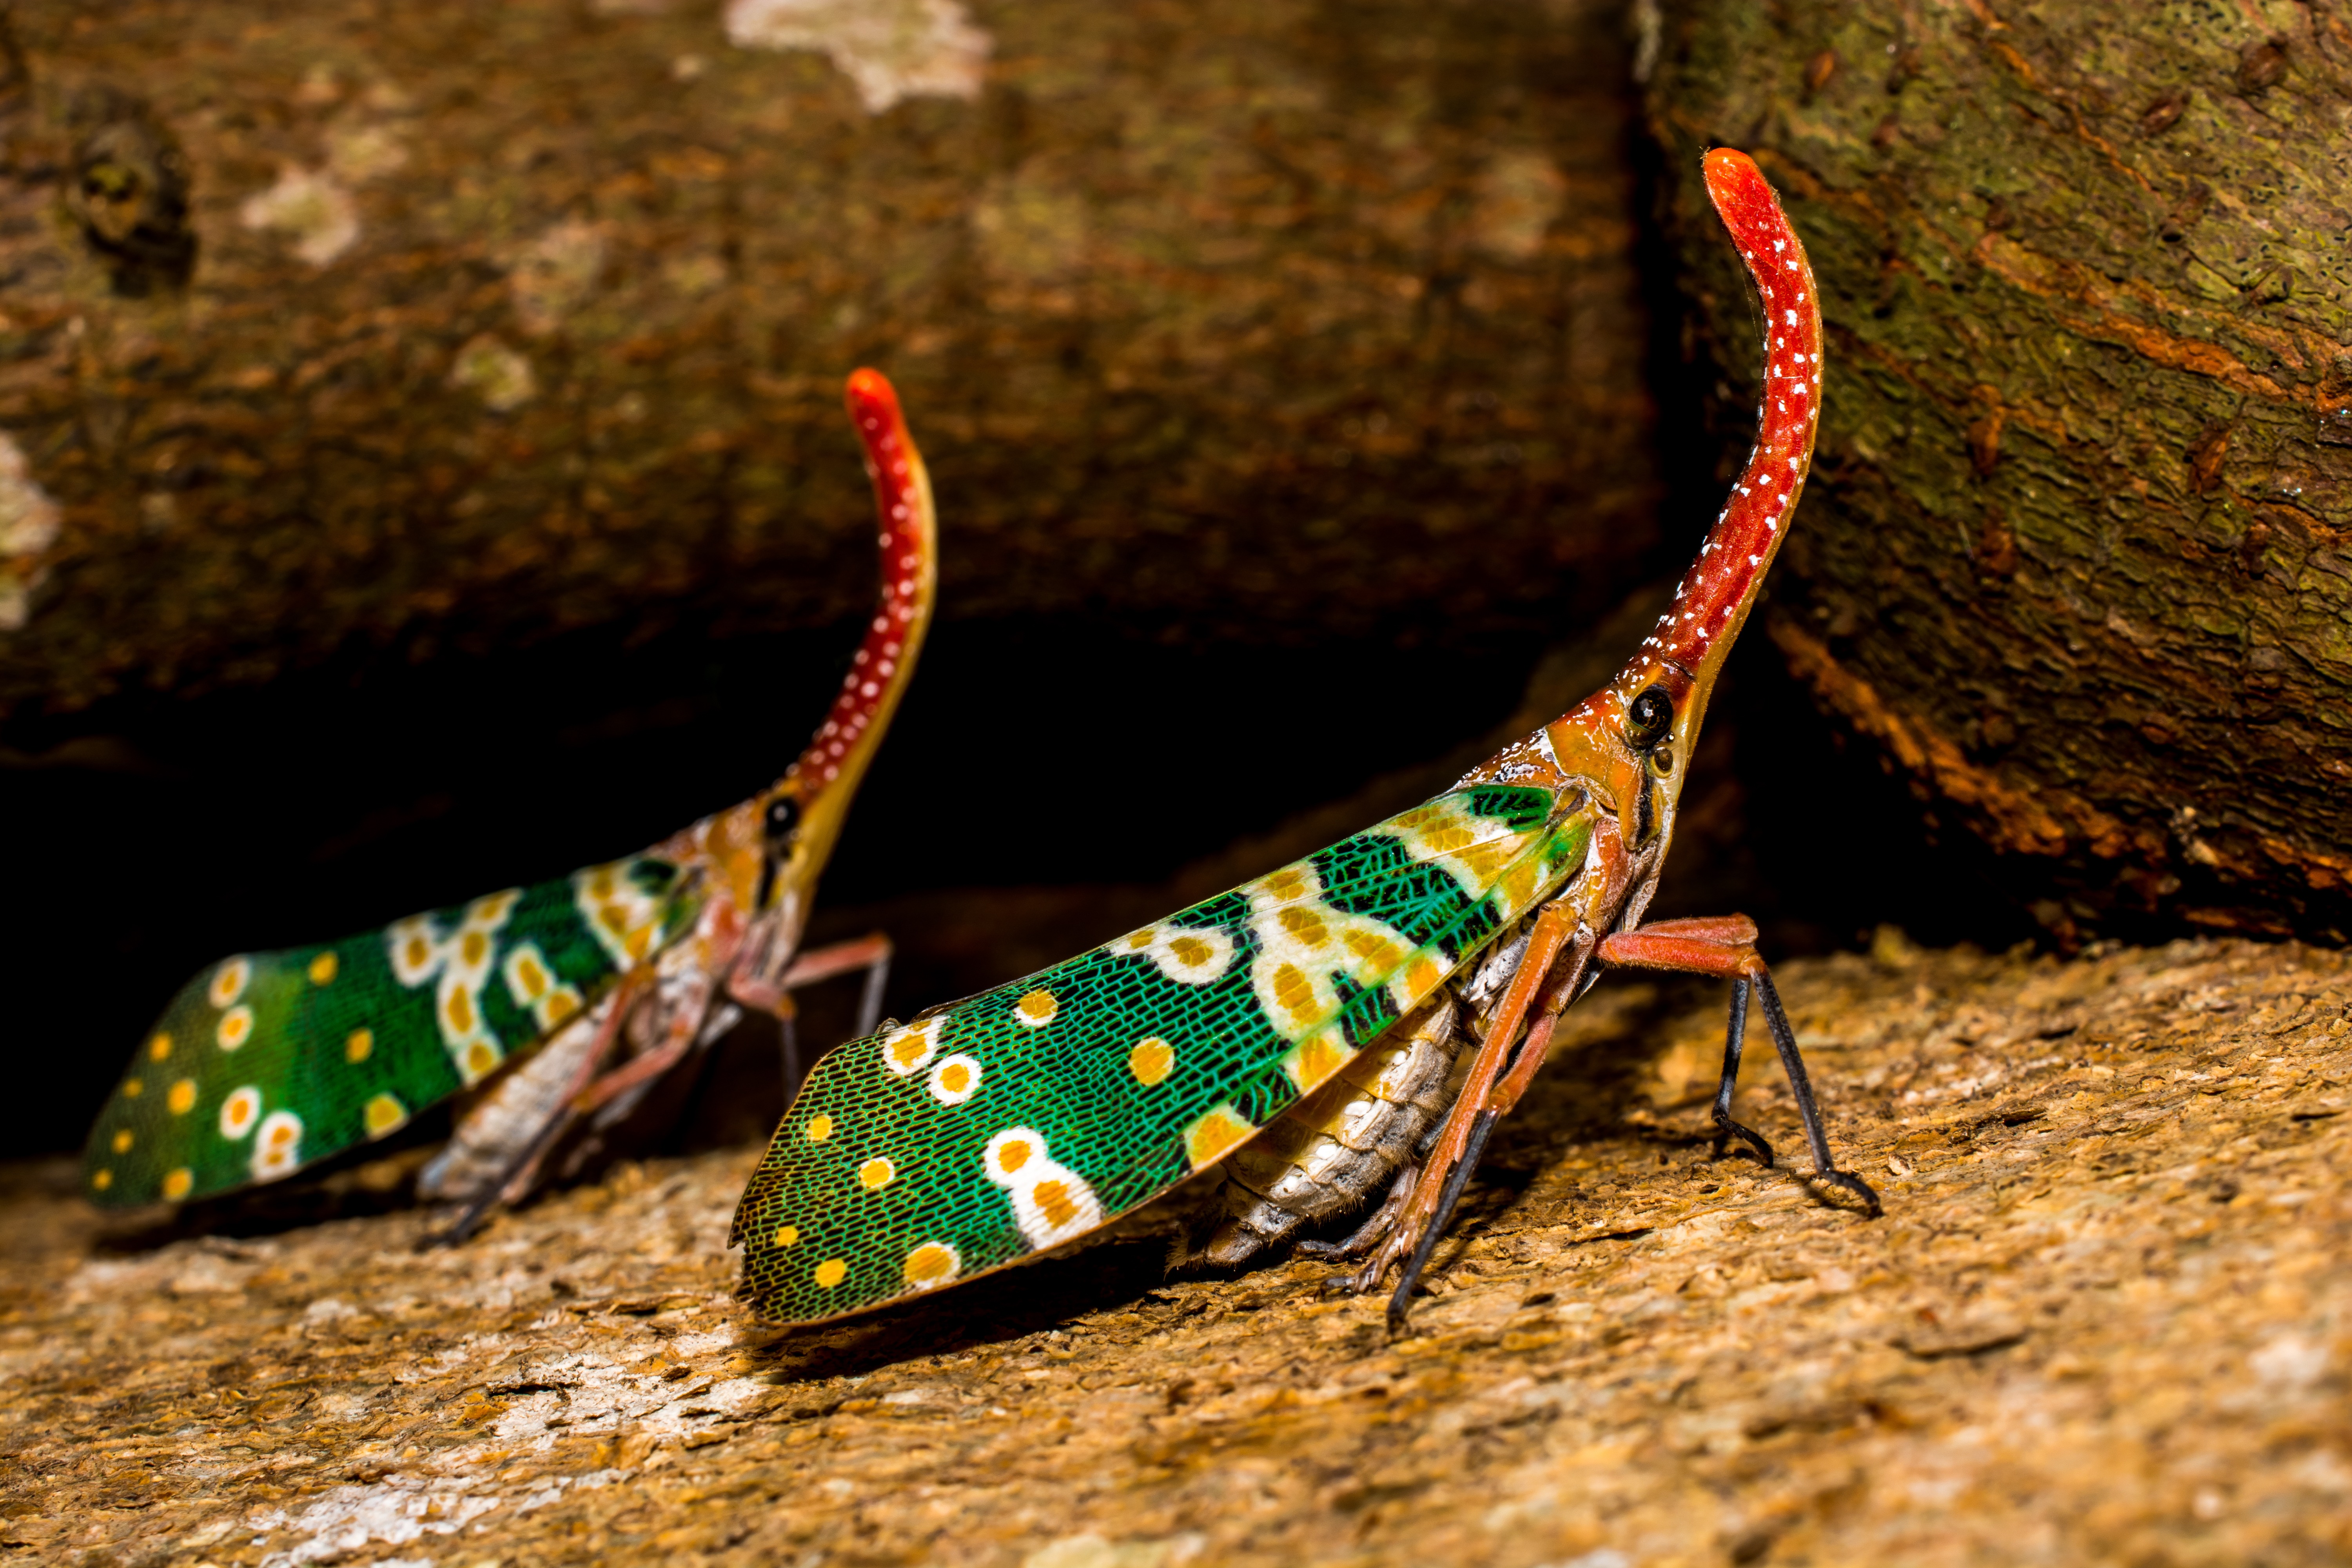
nature, photography, leaf, wildlife, green, red, insect, colorful, close, fauna, invertebrate, close up, long, exotic, hemiptera, auchenorrhyncha, macro photography, small animal, proboscis, compound eyes, cicada, bill kerfe, distributed, canthigaster cicada, fulgoromorpha, lantern carrier like, lantern makers cicada, punktaugen